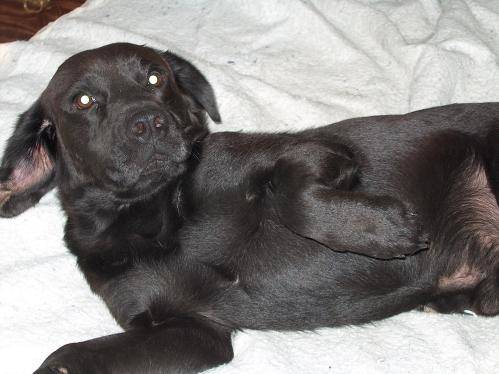
Label: dog